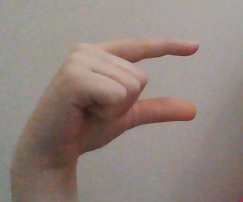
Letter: dal